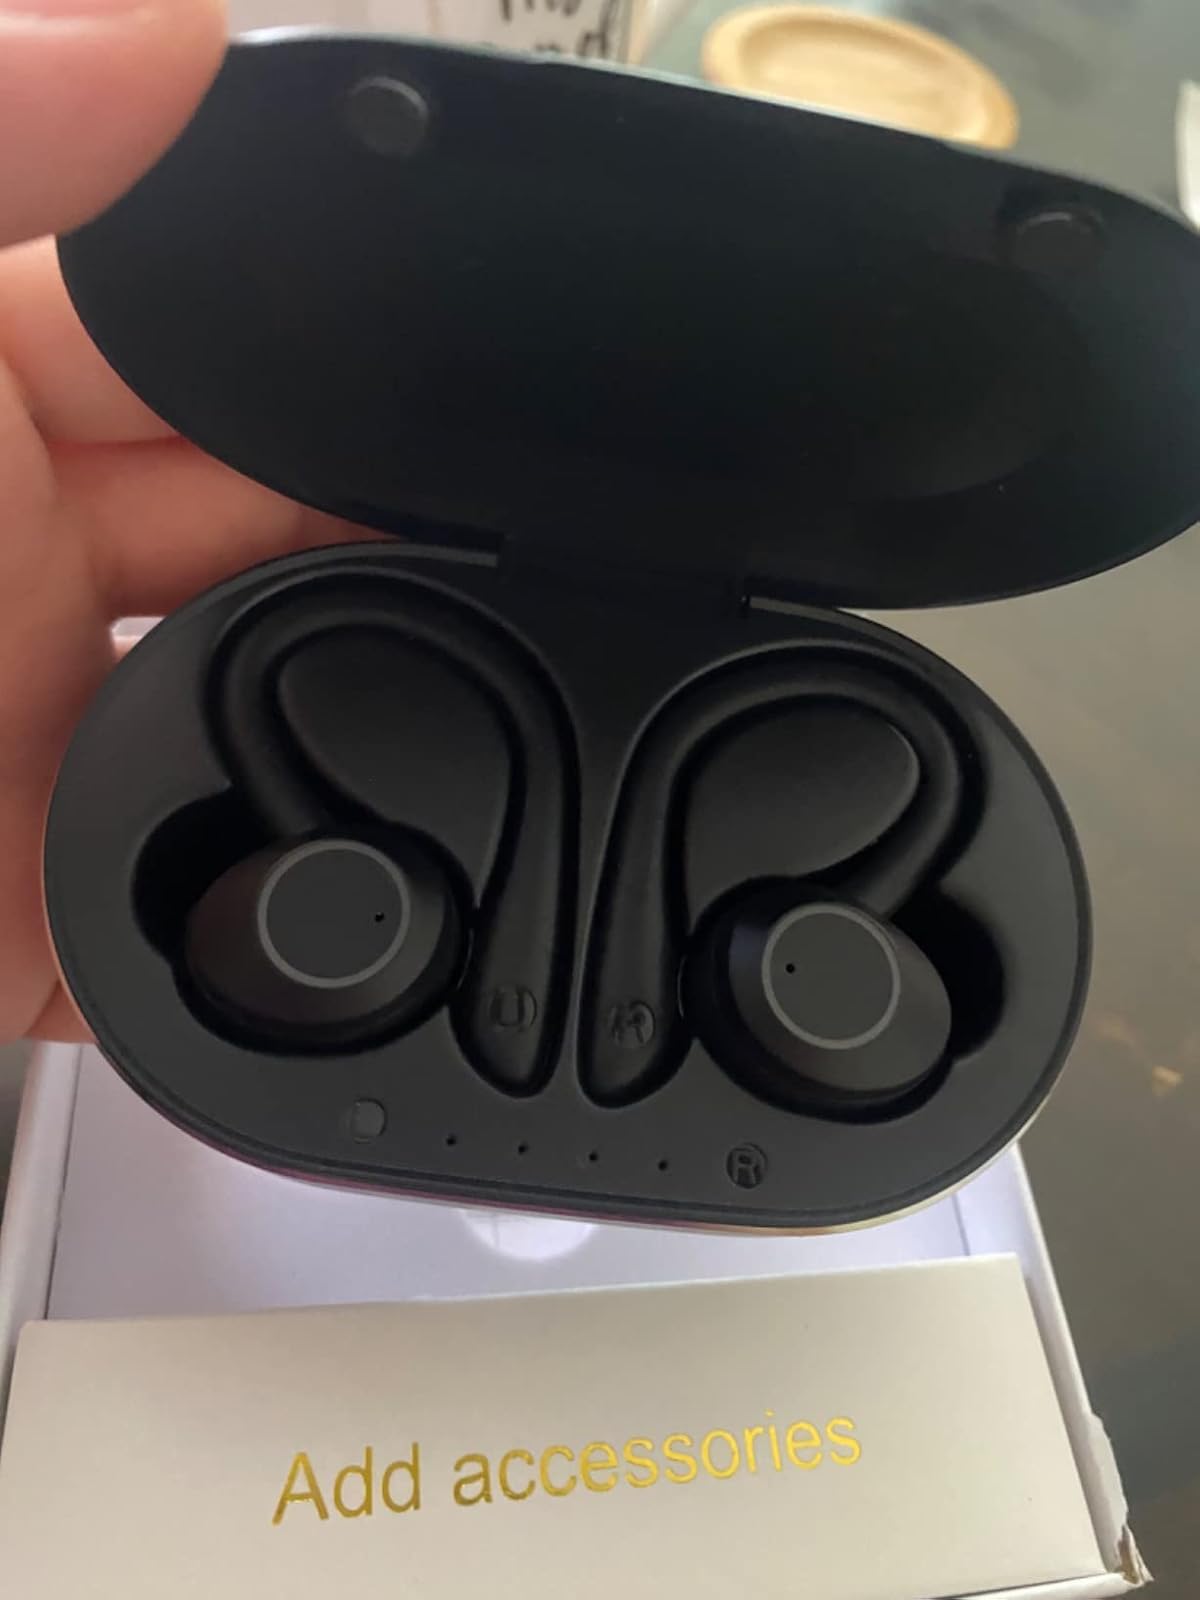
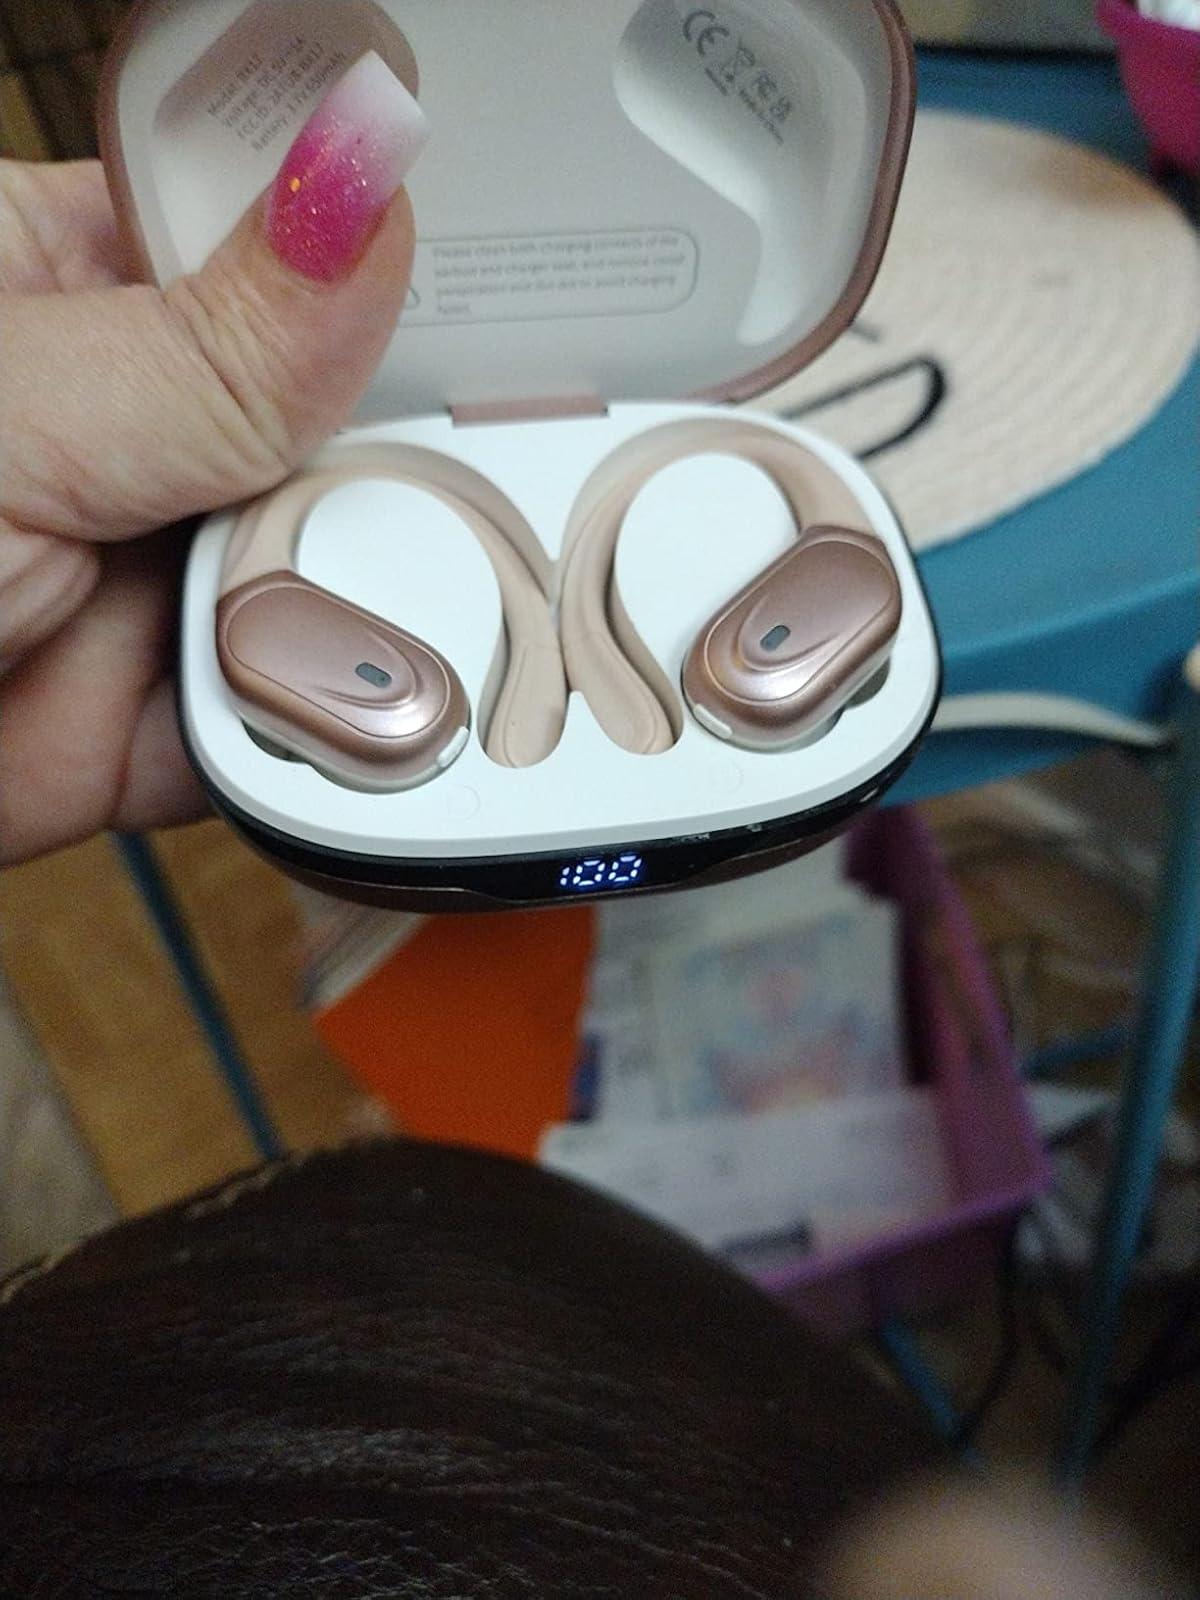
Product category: earbuds
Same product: no